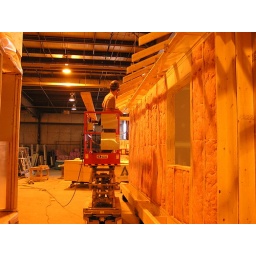
The office window in Module C